Peruvazhiyambalam

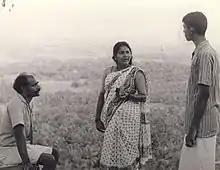
Bharat Gopy, Ashokan and K. P. A. C. Lalitha in a still from the film

Peruvazhiyambalam is a 1979 Indian Malayalam-language crime drama film written and directed by P. Padmarajan, based on his novel of the same name. The film was Padmarajan's directorial debut and the acting debut of Ashokan, who played the central character, Raman. It was one of the last black-and-white Malayalam films.